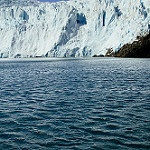
Label: glacier